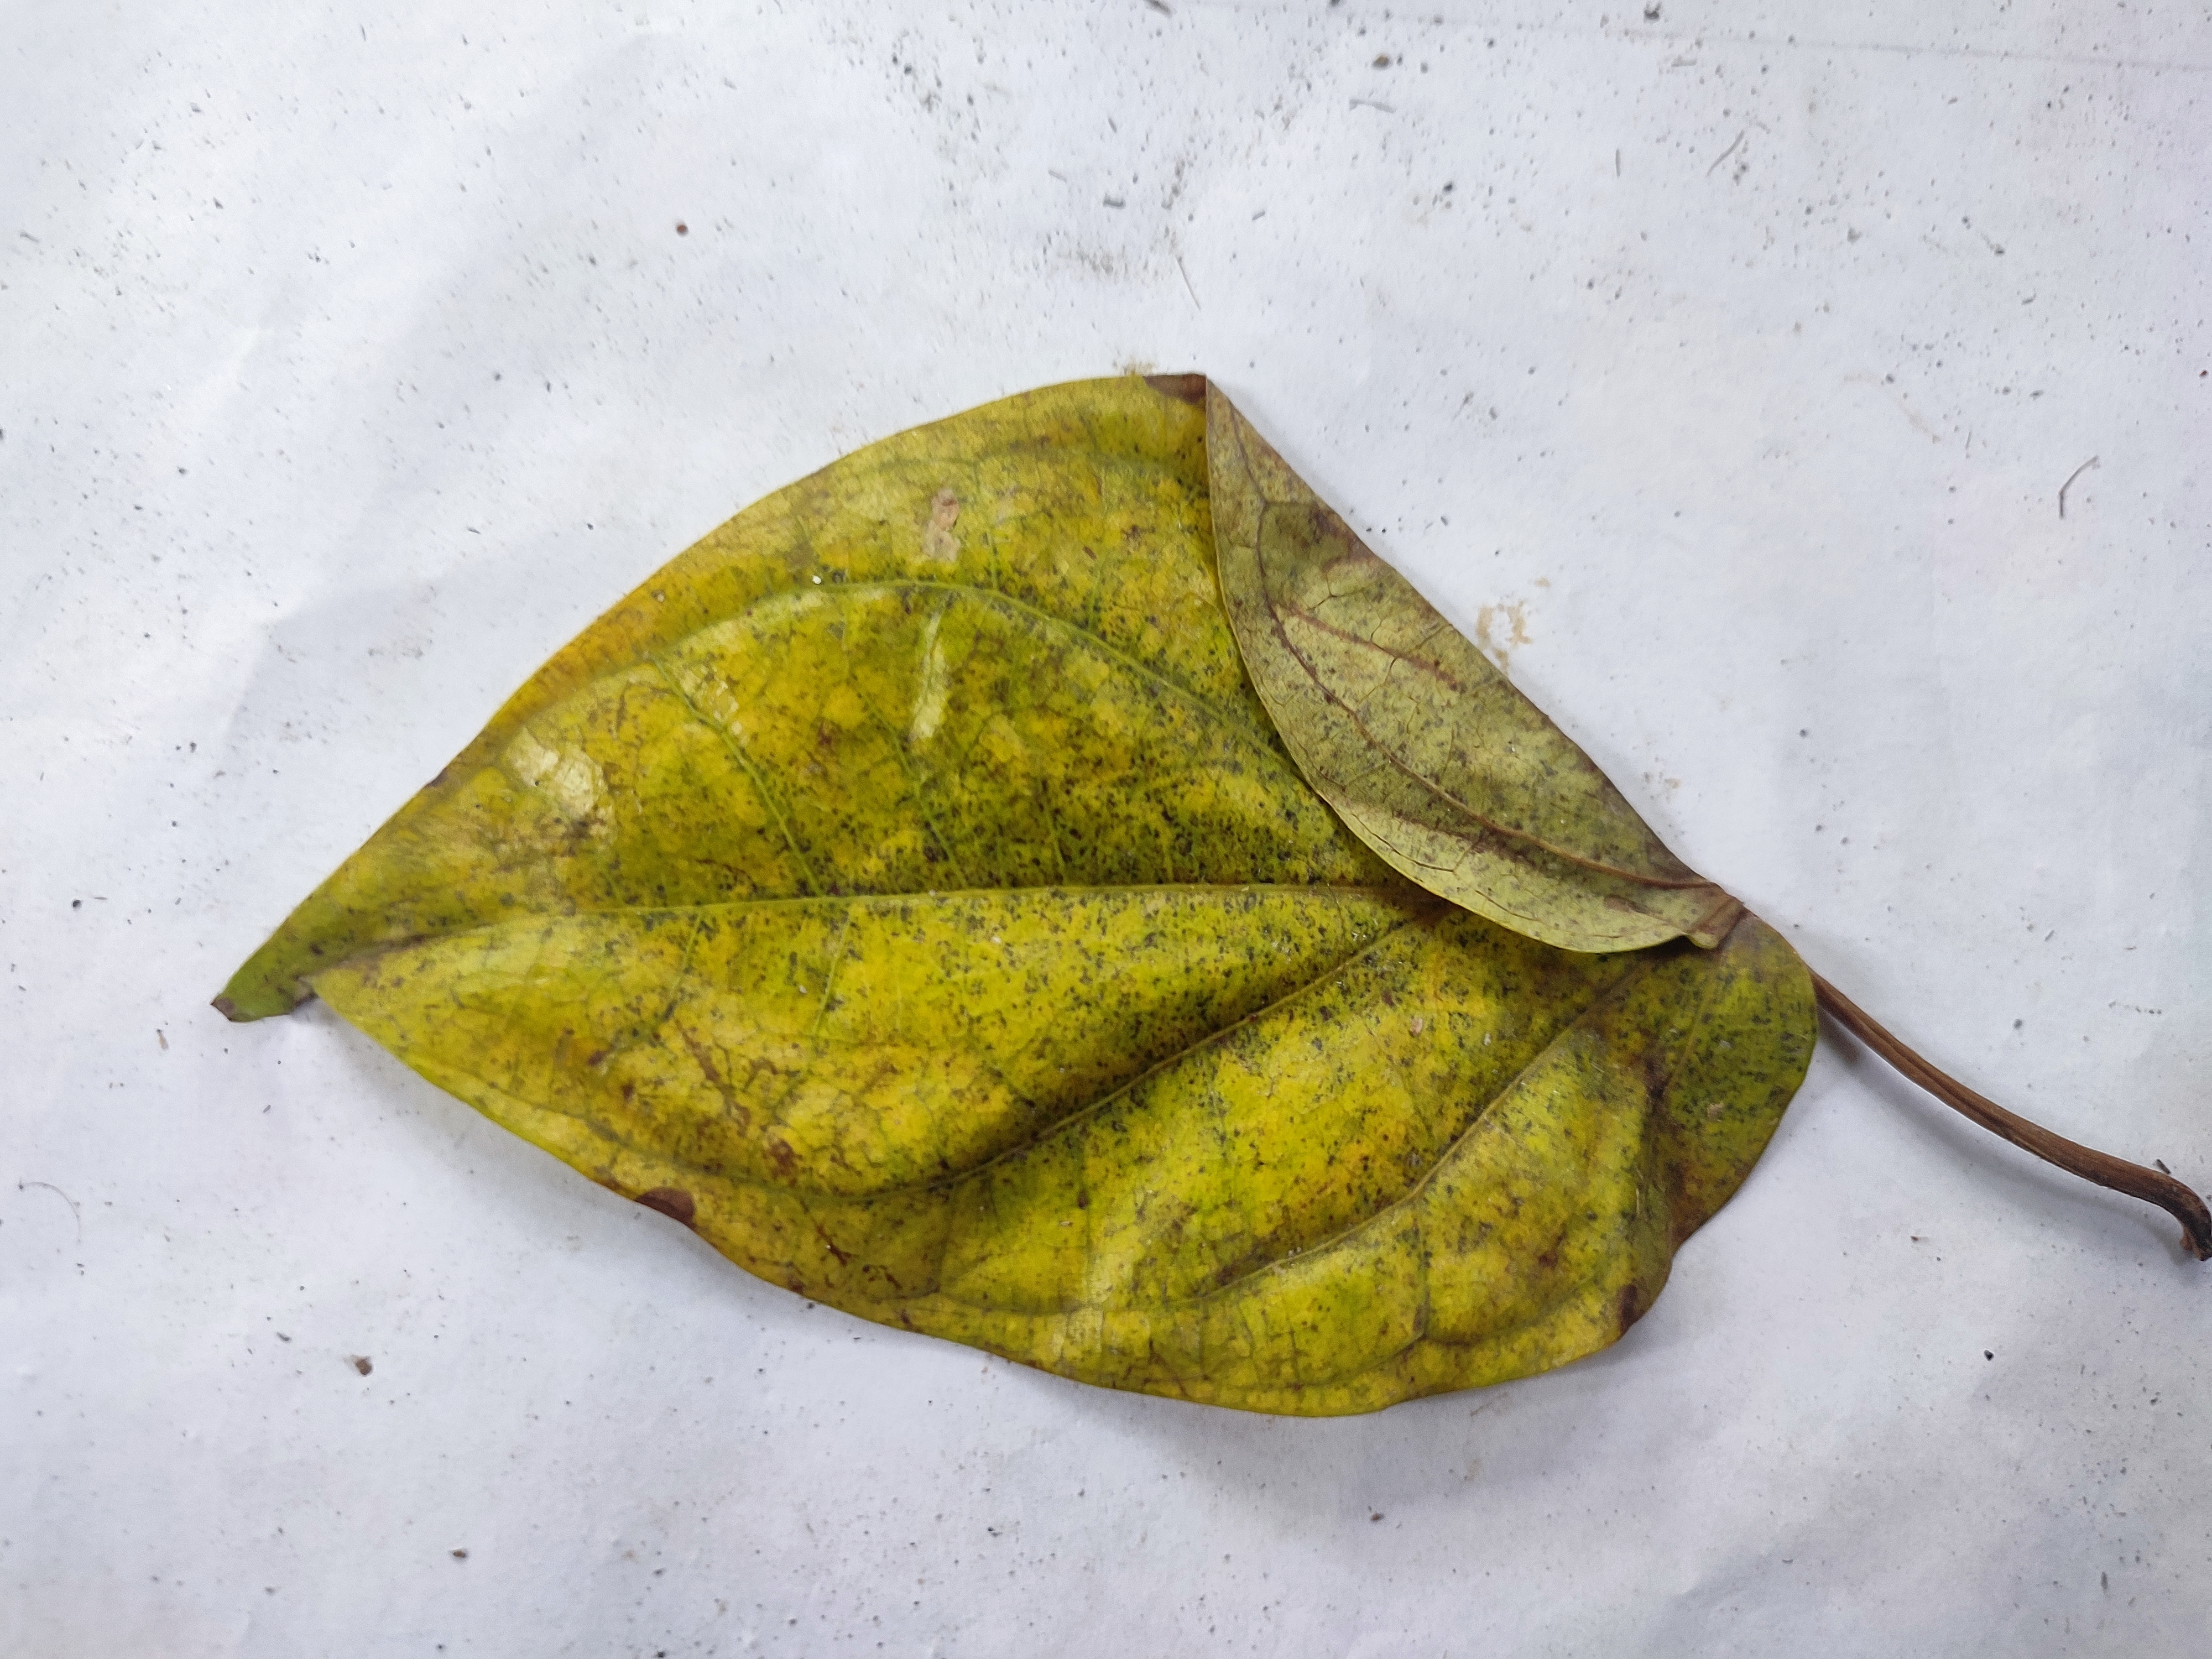
Label: Dried_Leaf